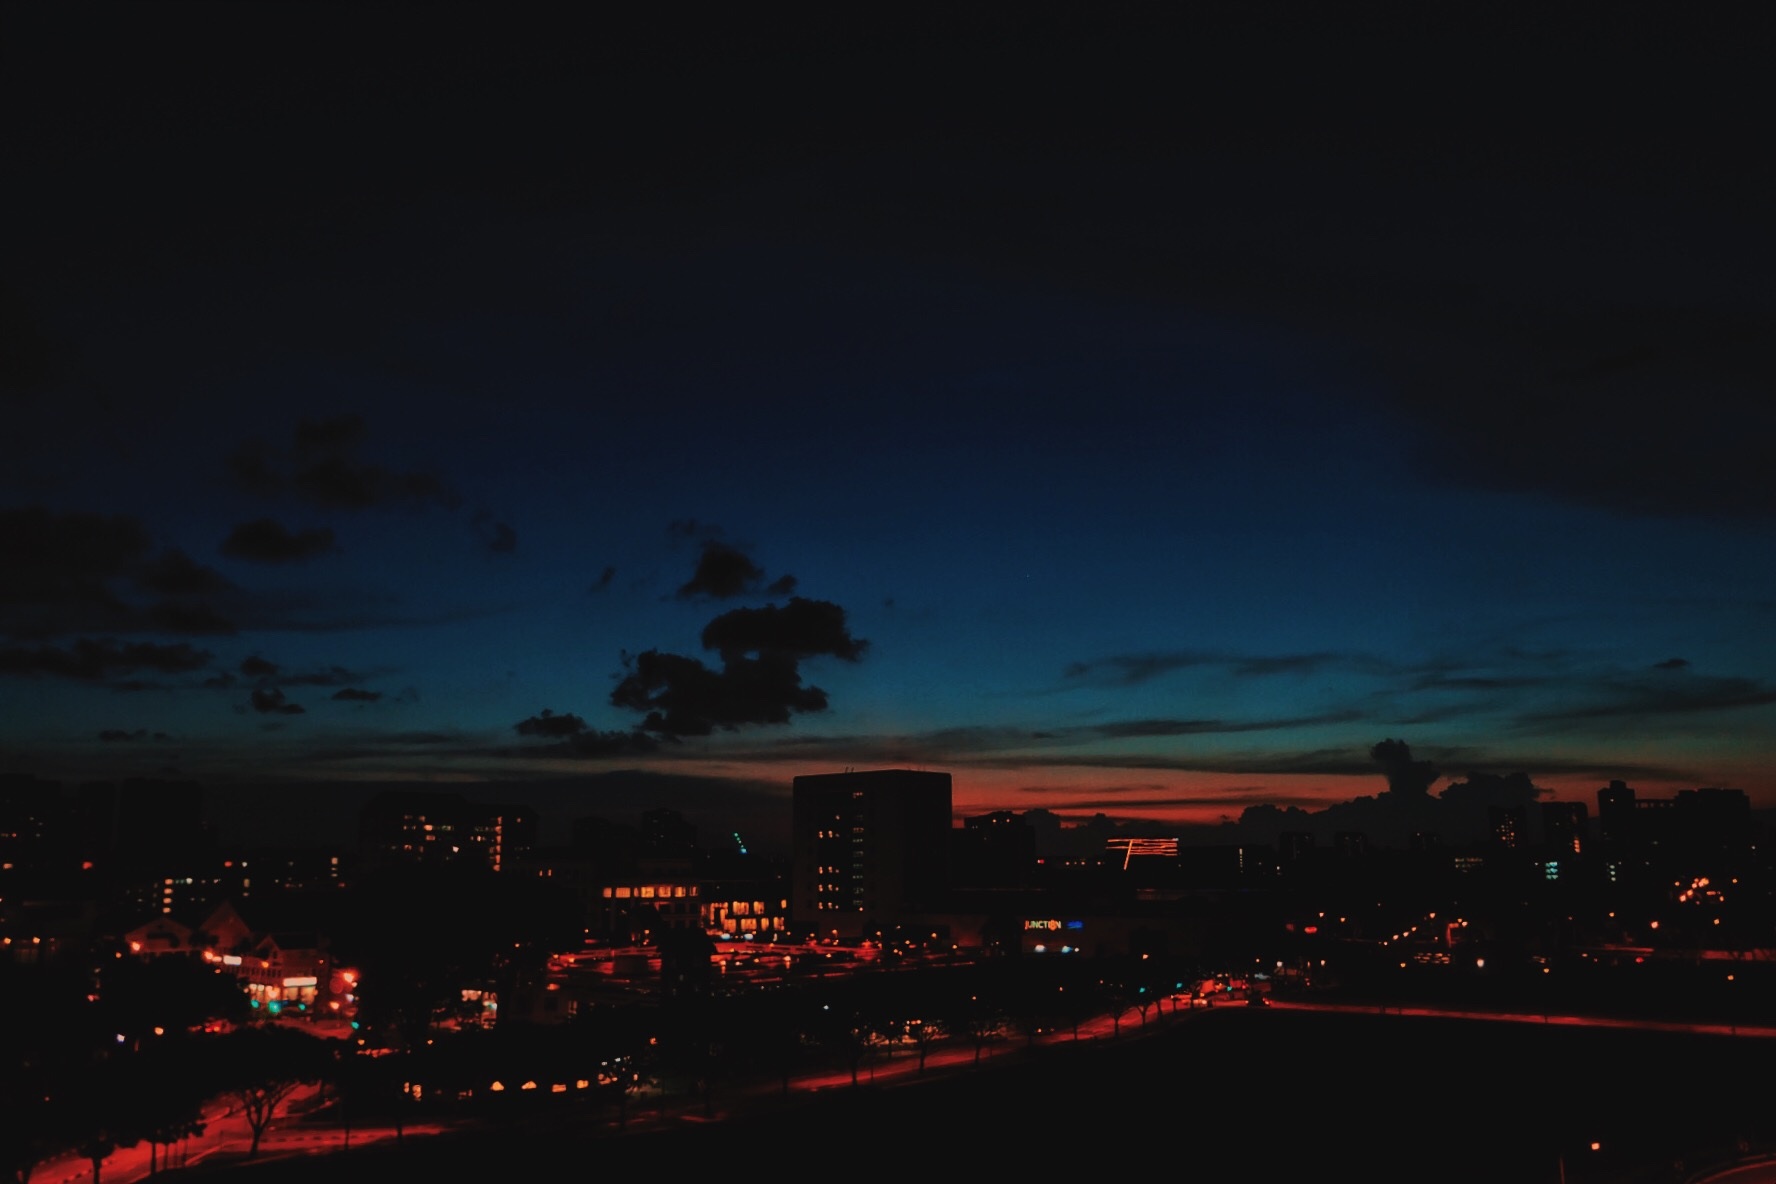
horizon, light, cloud, sky, sunset, skyline, night, dawn, atmosphere, cityscape, dusk, evening, darkness, afterglow, atmosphere of earth